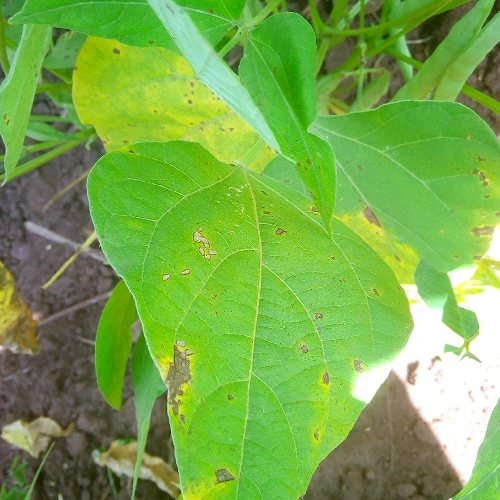
Leaf condition: angular_leaf_spot